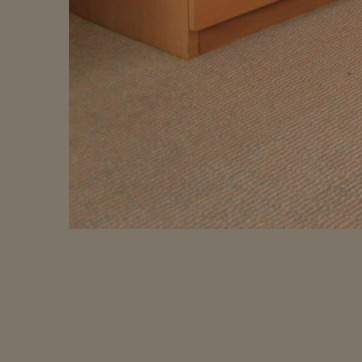
Material: carpet